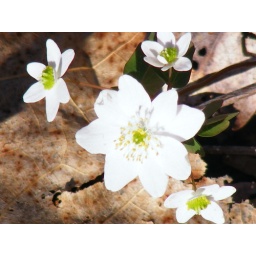
white flower found in woods 5